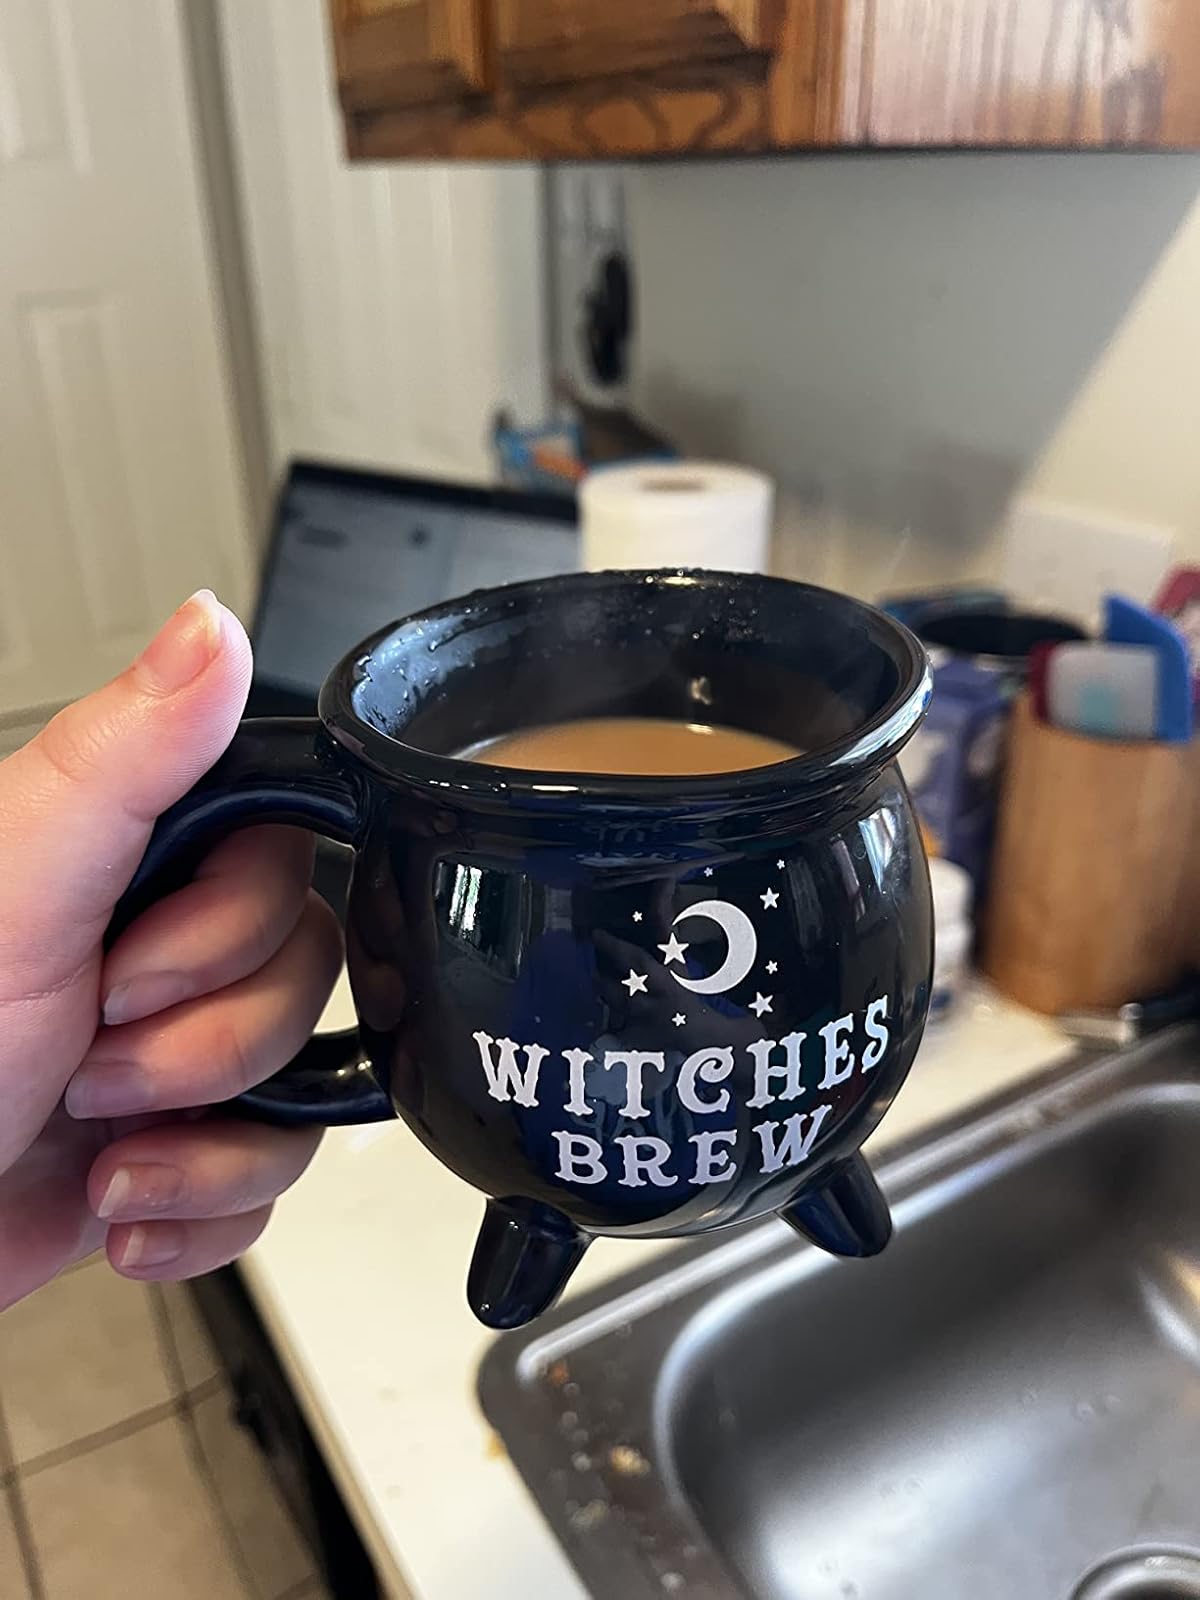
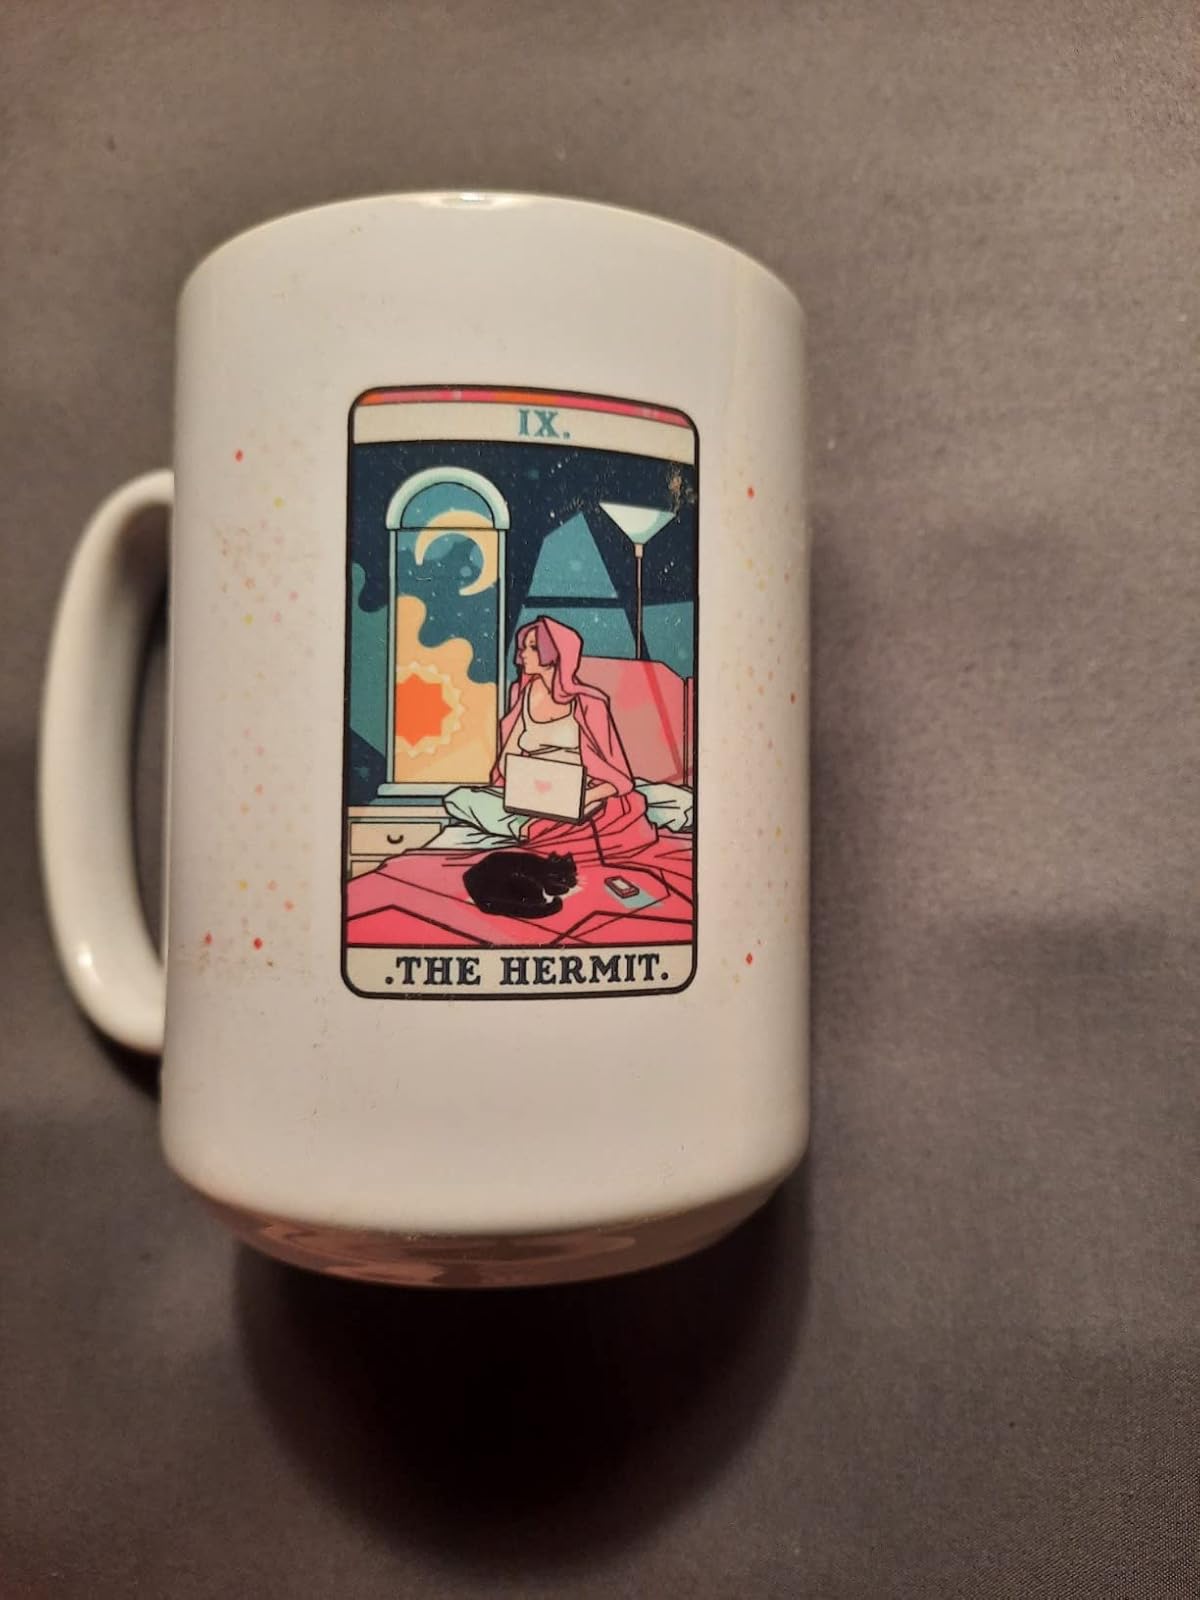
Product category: items_mug
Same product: no